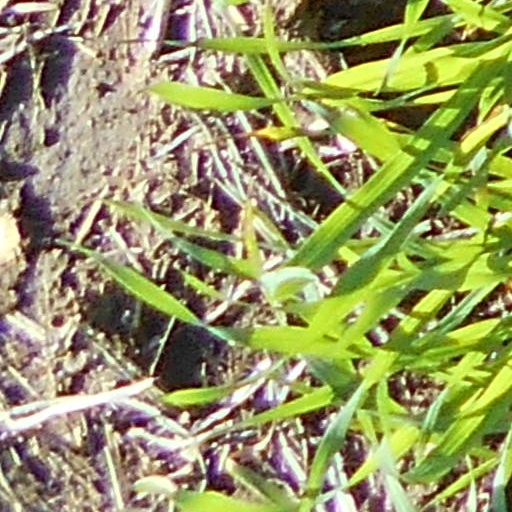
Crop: wheat